Night of the Demons (1988 film)

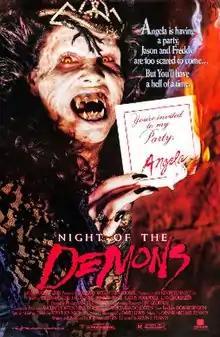
Theatrical release poster

Night of the Demons is a 1988 American supernatural horror film directed by Kevin S. Tenney, written and produced by Joe Augustyn, and starring Amelia Kinkade, Cathy Podewell, Linnea Quigley, Hal Havins, and Alvin Alexis. The plot follows a group of high school students who throw a party inside an isolated funeral parlor on Halloween night. While attempting a séance, they accidentally release a demon locked in the crematorium that begins to possess them one by one.